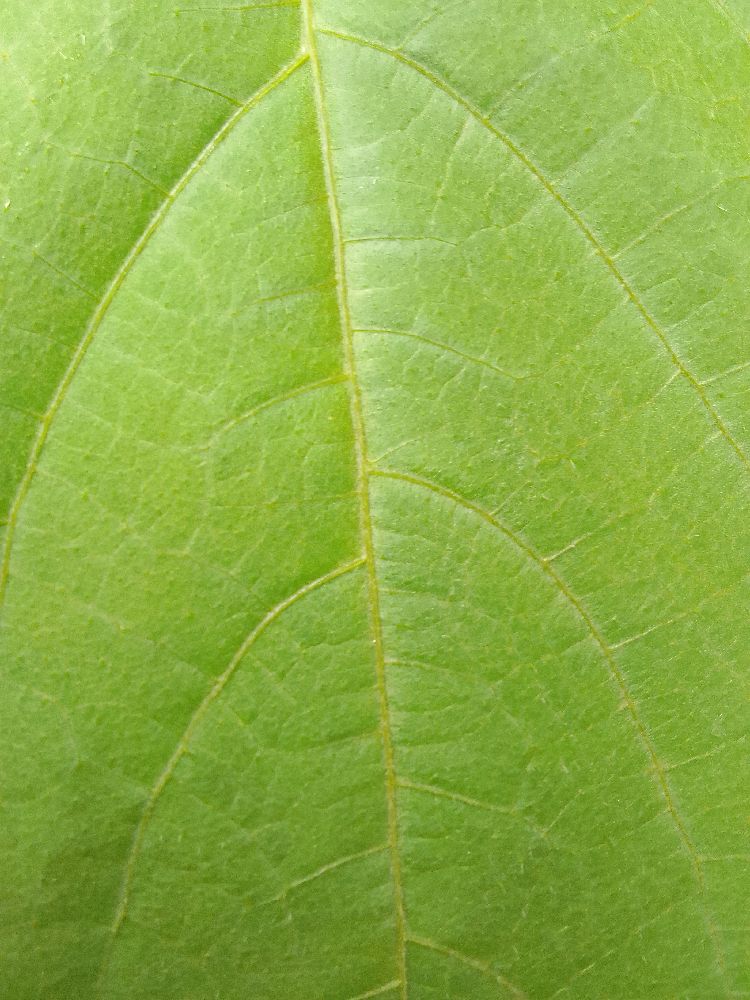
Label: healthy